Independent Workers' Union of Great Britain

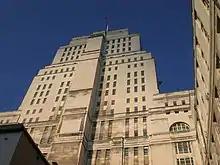
The 3 Cosas campaign centred on Senate House, University of London

3 Cosas ("3 Things") was a campaign led by mostly Latin American outsourced cleaners to improve their working conditions at the University of London. The three demands were for annual leave, sick pay, and adequate pension contributions. The strike was notable for gaining support from Green Party leader Natalie Bennett, and the Labour MPs Jeremy Corbyn, John McDonnell and Andy Burnham. The strike was noted for its 'red balloons, drums, and a sound system that played samba music, as well as workers turning delivery vehicles away from the gates".